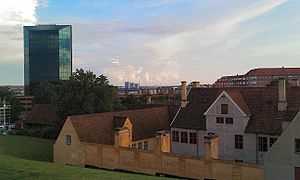
Aarhus / Arkitektur og byplanlægning / Højhuspolitik
Billede af Den Gamle By i Aarhus med højhuset Prismet i baggrunden, der repræsenterer moderne bebyggelse i Aarhus.
Billede af Den Gamle By i Århus med højhuset Prismet i baggrunden, der repræsenterer moderne bebyggelse i Århus.
Aarhus eller Århus er Danmarks næststørste og Jyllands største byområde med 280.534 indbyggere. I Aarhus Kommune bor der 349.983 indbyggere. I den større byzone regner Eurostat med et befolkningstal på 845.971.